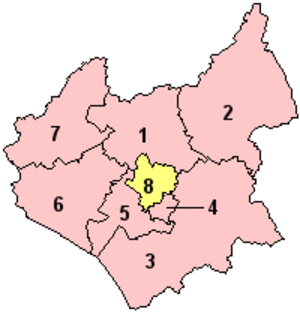
Le Leicestershire /ˈlɛstəʃə/, abrégé en « Leics », est un comté d'Angleterre situé au cœur des Midlands. Il est entouré par le Nottinghamshire, le Lincolnshire, le Rutland, le Northamptonshire, le Warwickshire, le Staffordshire et le Derbyshire.